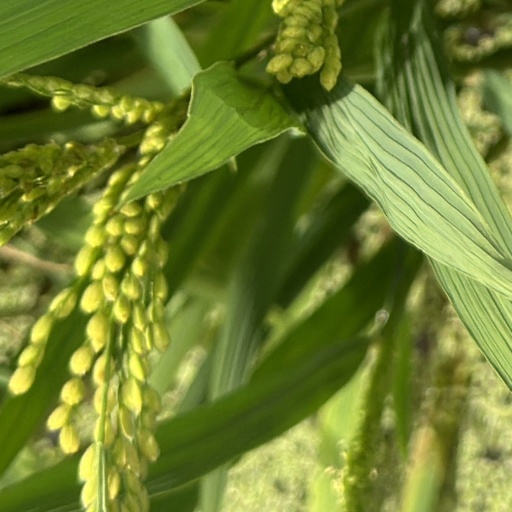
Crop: rice